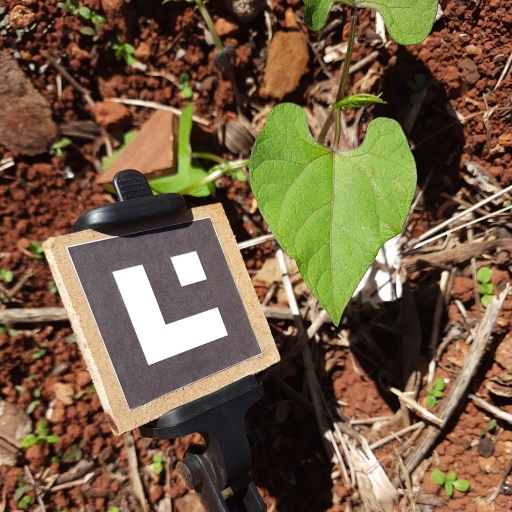
Observations: wavy surface, no eating holes, under sunlight